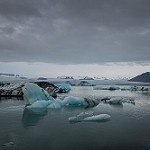
Label: glacier